Norton le Moors

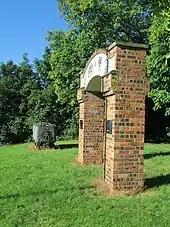
The Norton Gateway Memorial

The "Gateway of Norton le Moors", on the corner of Ford Green Road and Knypersley Road, is dedicated to the men, women and children who worked in the mining and ceramics industries. It was opened by the Lord Mayor, Councillor Jean Edwards, on 29 September 2006. Three coal wagons are placed nearby. The memorial is situated opposite the Norton Arms, where the inquiry into the explosion at Chatterley Whitfield Colliery in 1881 was held.